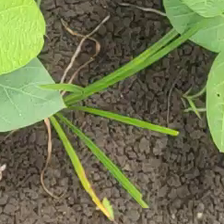
Weed species: Lavhala_(Cyperus_Rotundus)